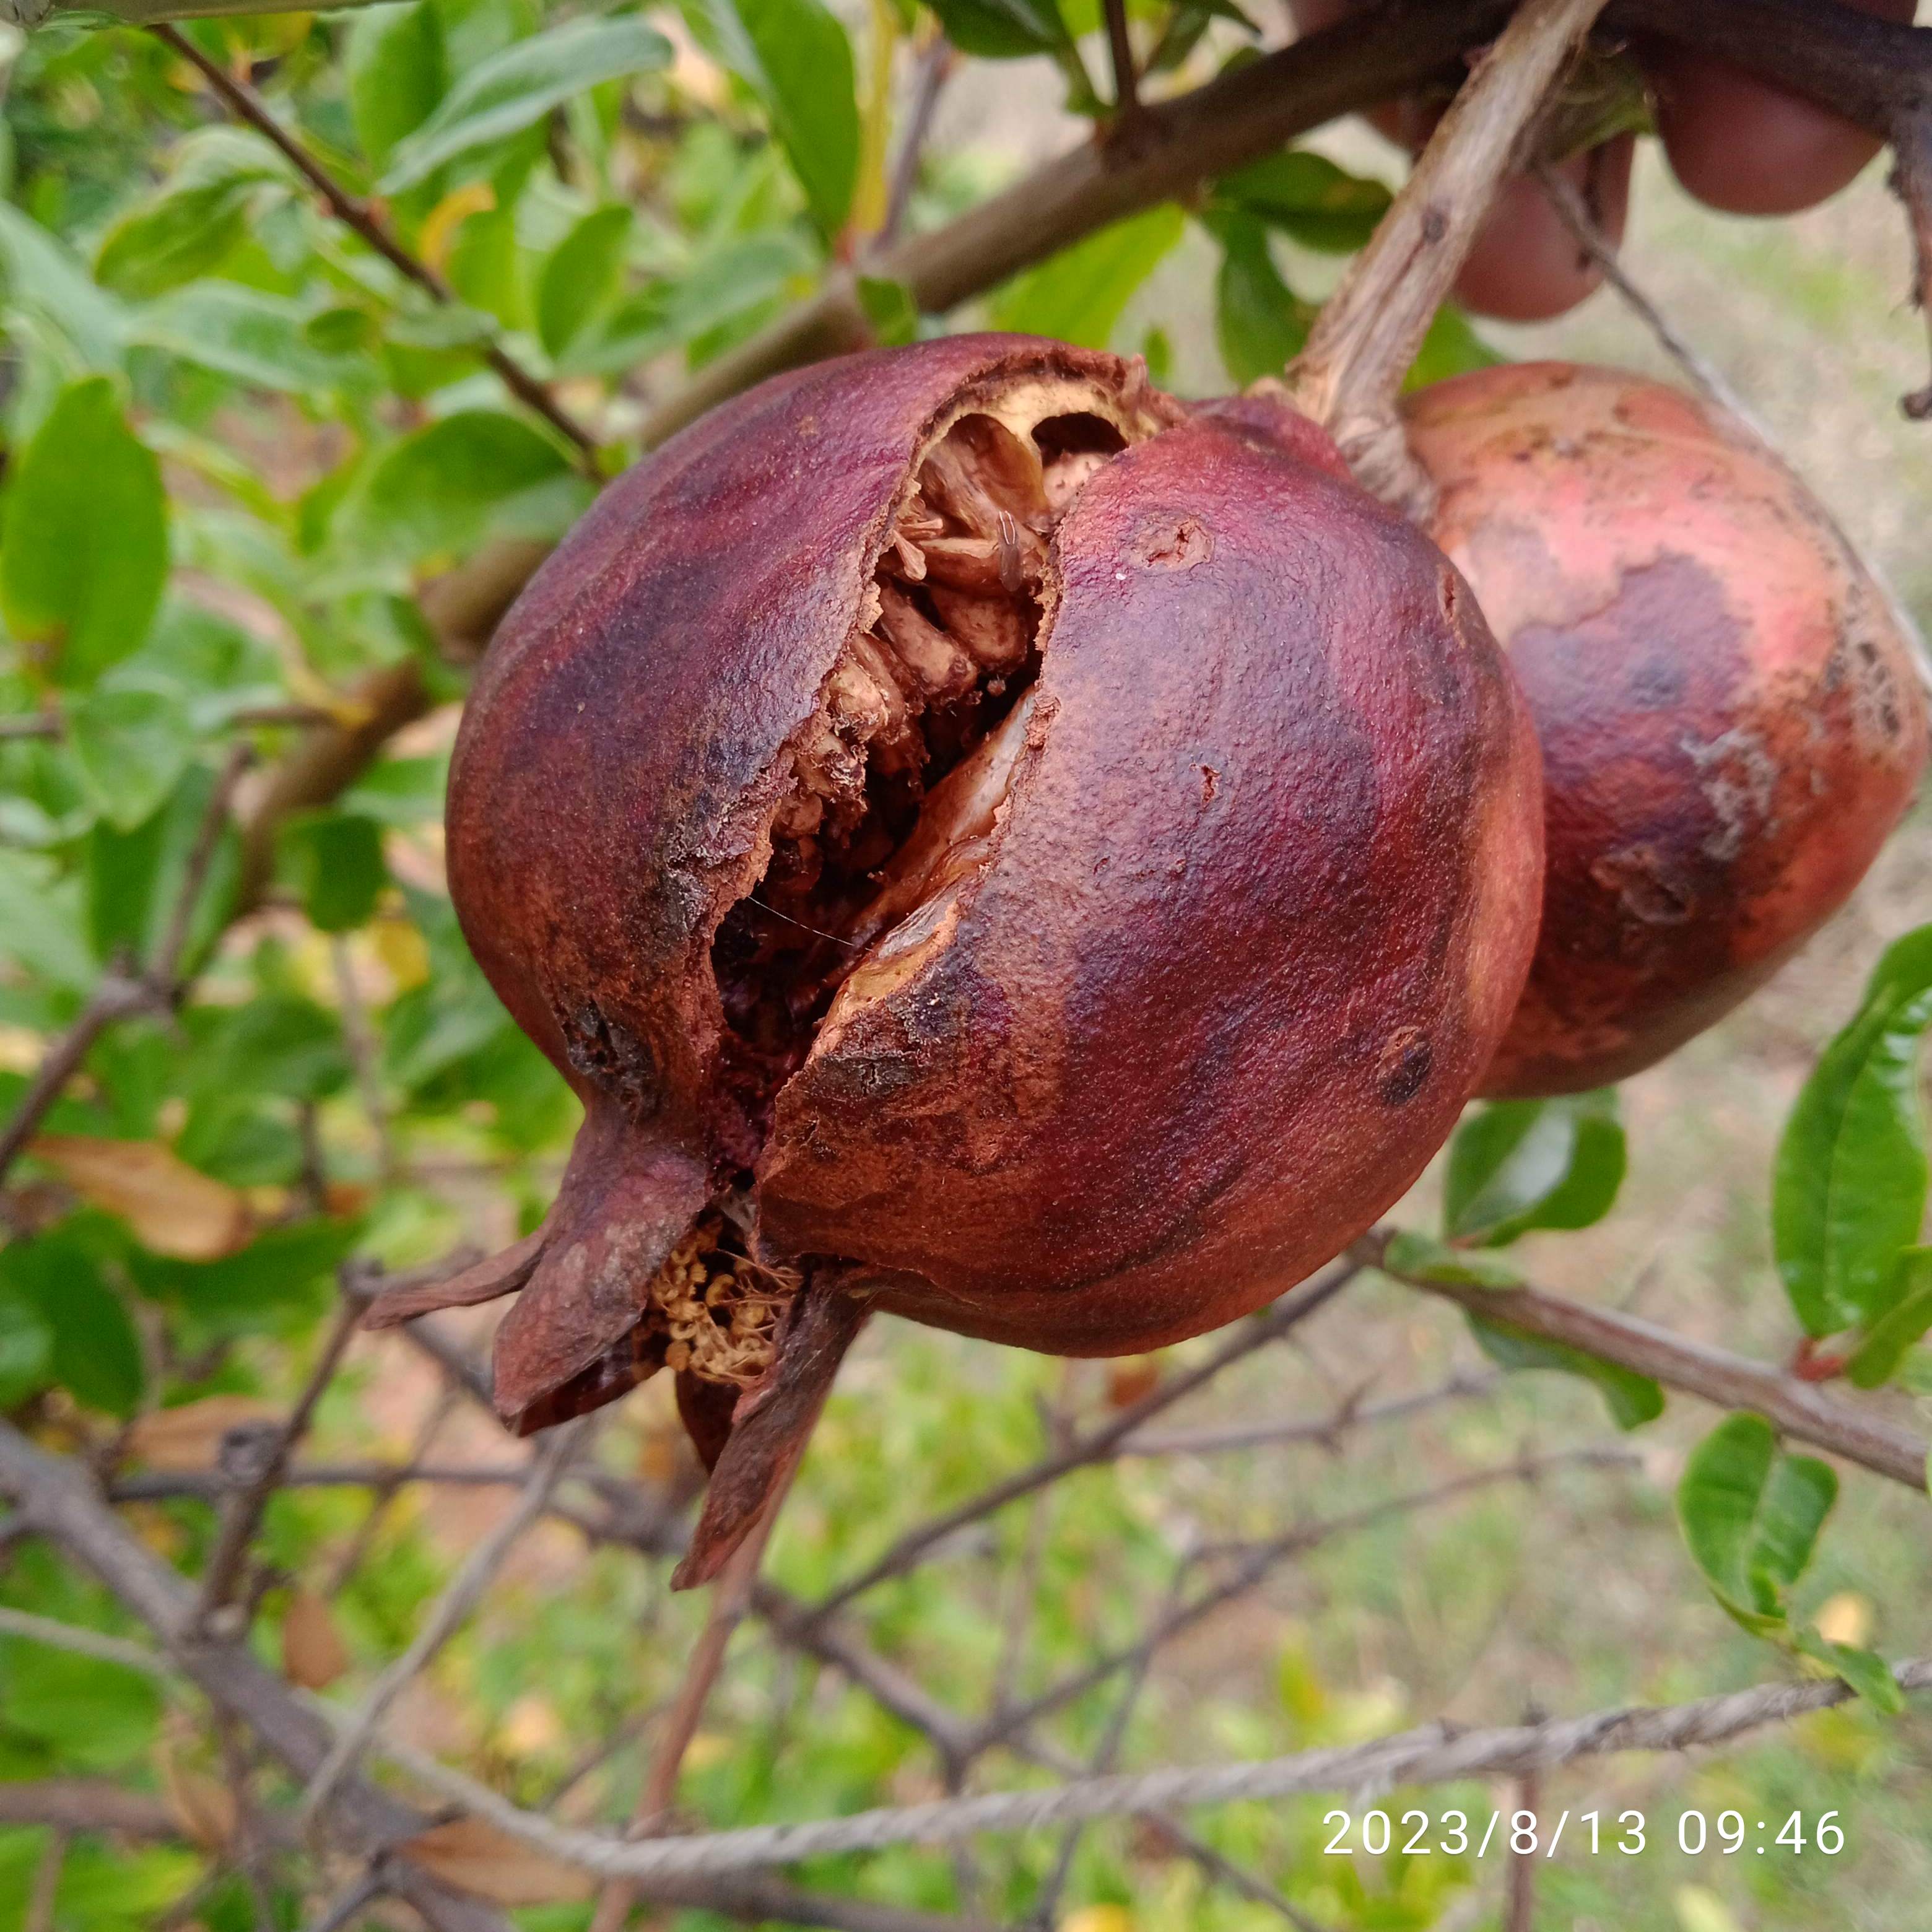
Label: Bacterial_Blight